Galt, Iowa

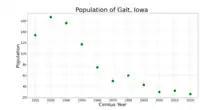
The population of Galt, Iowa from US census data

As of the census of 2020, there were 26 people, 8 households, and 6 families residing in the city. The population density was 46.8 inhabitants per square mile (18.1/km). There were 14 housing units at an average density of 25.2 per square mile (9.7/km). The racial makeup of the city was 80.8% White, 3.8% Black or African American, 0.0% Native American, 3.8% Asian, 0.0% Pacific Islander, 0.0% from other races and 11.5% from two or more races. Hispanic or Latino persons of any race comprised 15.4% of the population.